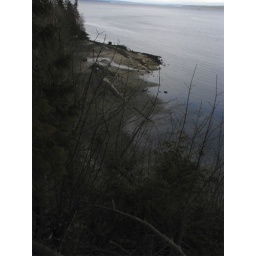
beach in front of my house on a cloudy day